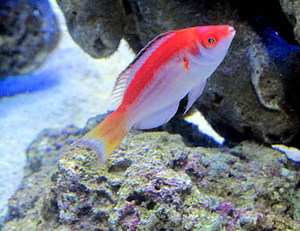
Cirrhilabrus est un genre de poissons de la famille des Labridae communément connu sous le nom de vieille. Ces poissons sont réputés en aquariophilie pour leurs couleurs très chatoyantes et leur comportement plutôt paisible, même si certains mâles sont agressifs envers leur congénères.